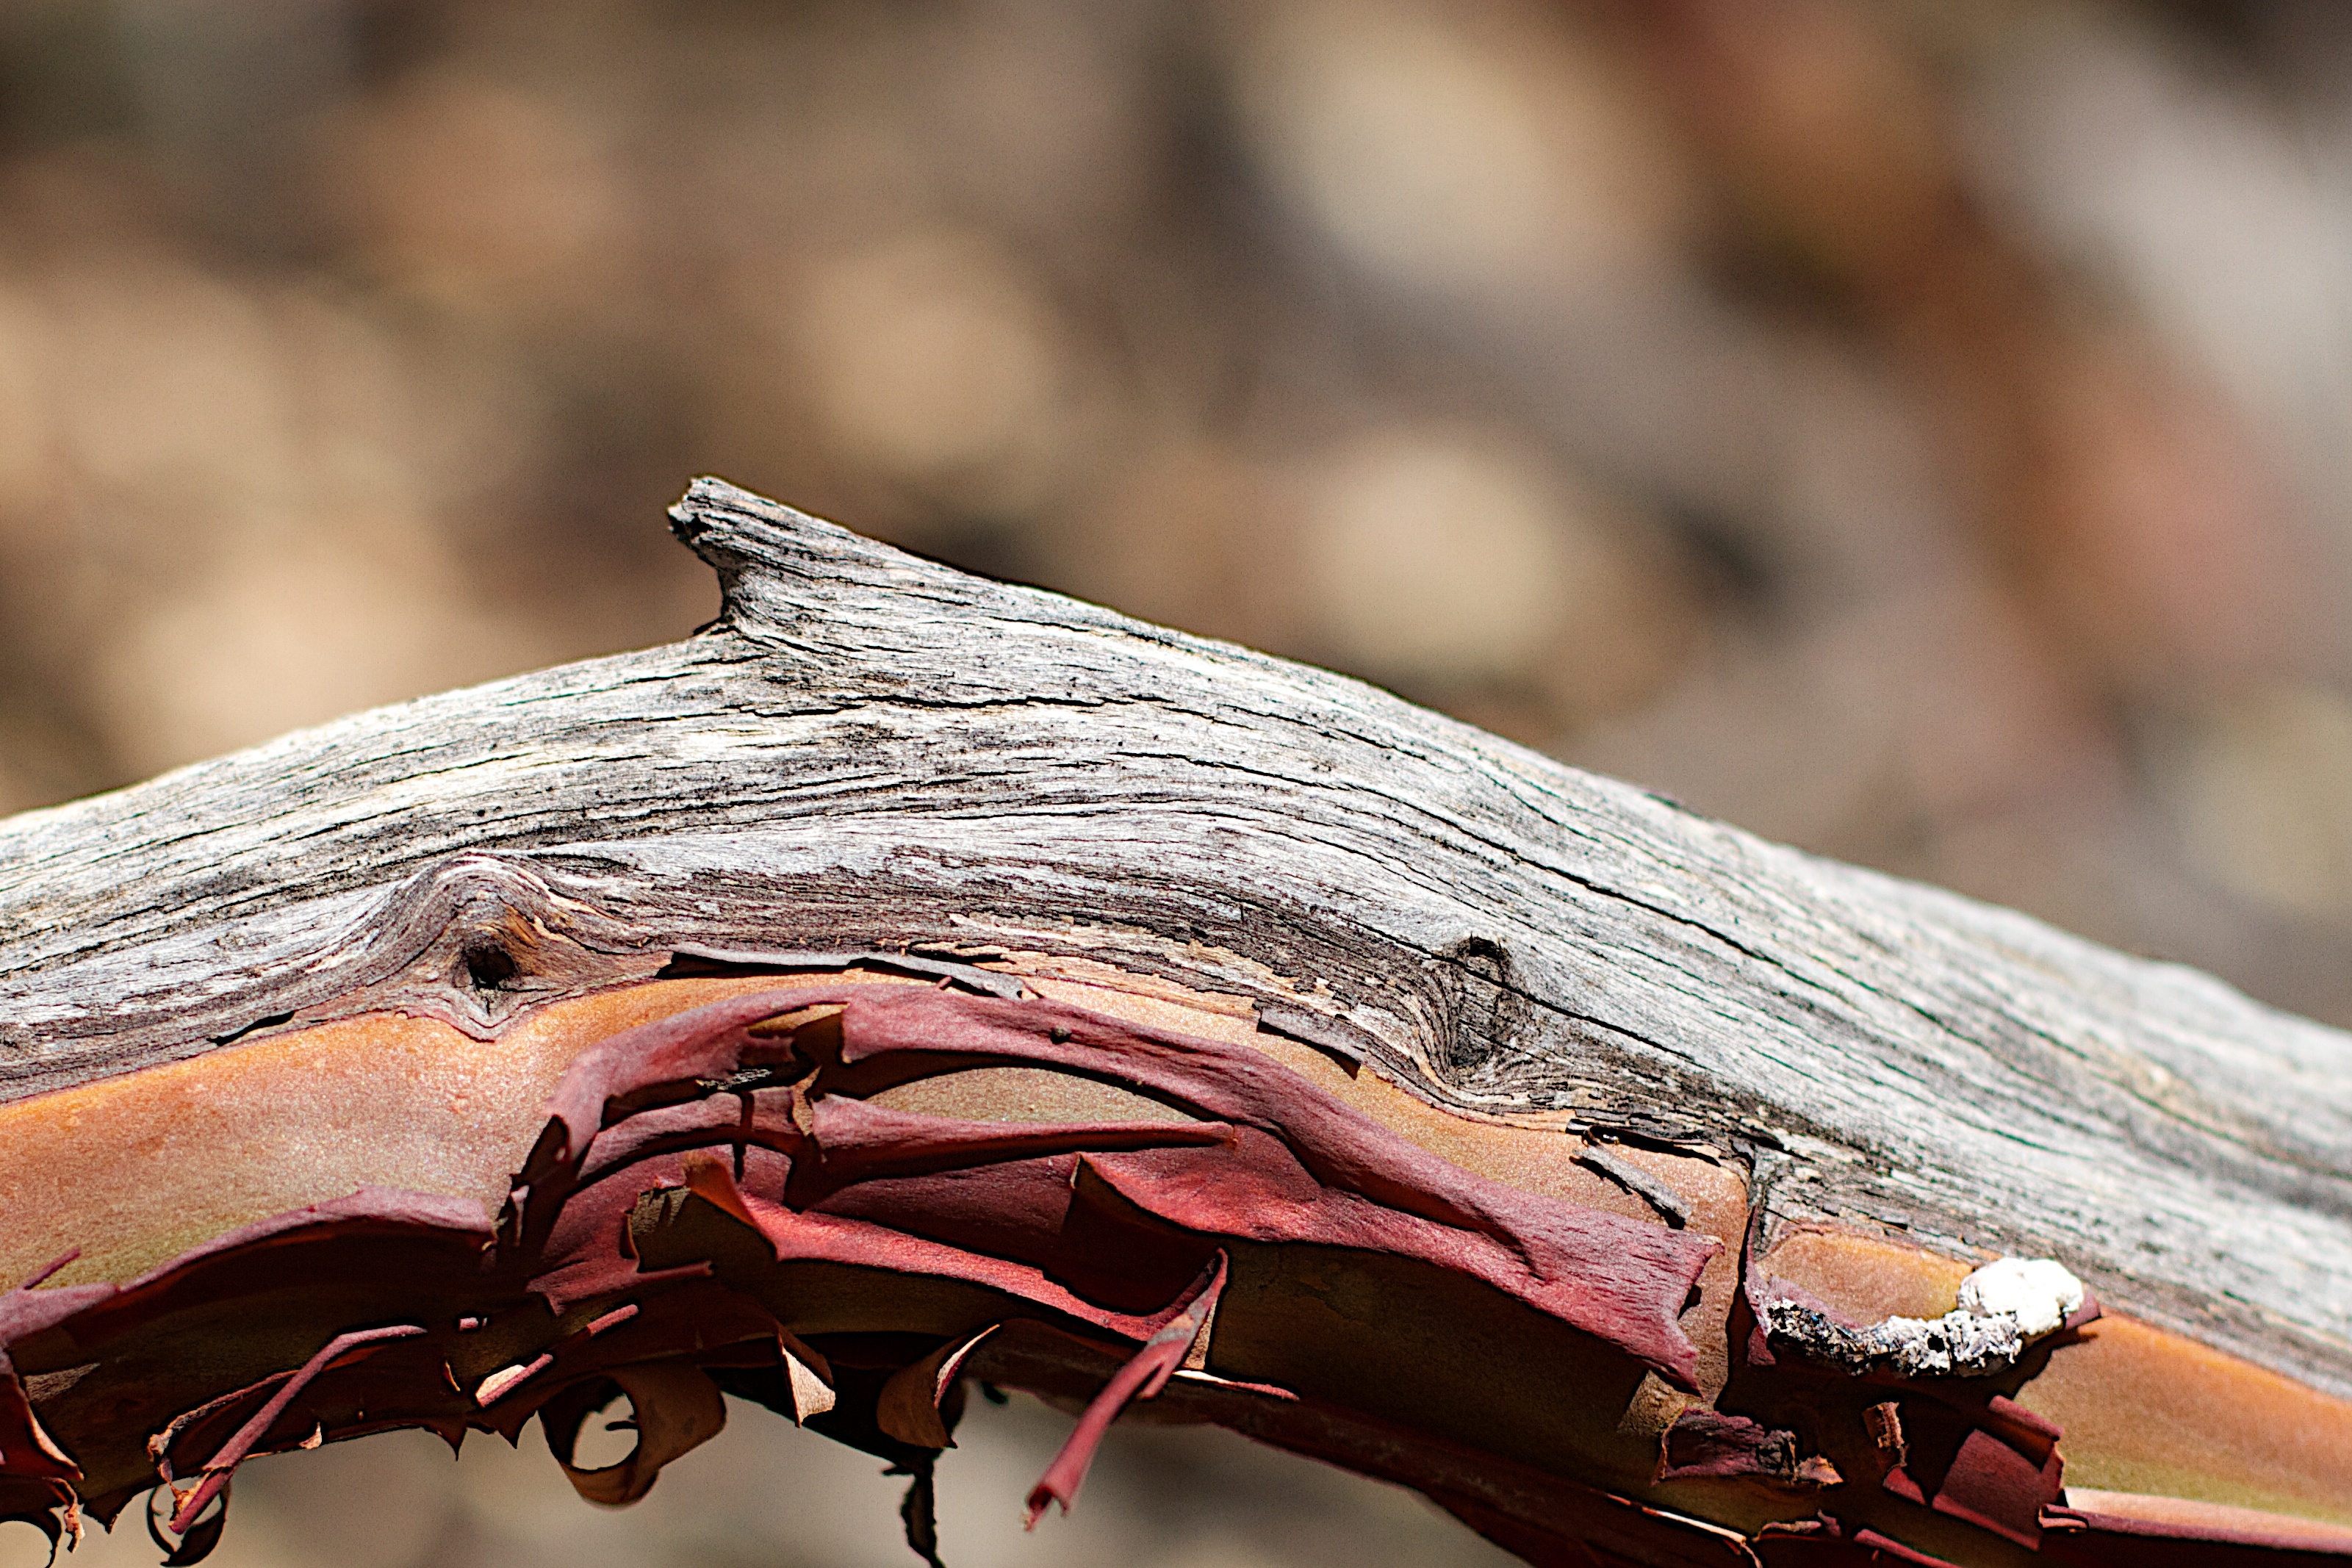
hand, tree, nature, branch, wood, photography, leaf, flower, insect, autumn, fauna, close up, macro photography